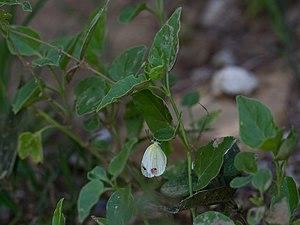
Eurema messalina est un insecte lépidoptère de la famille des Pieridae, de la sous-famille des Coliadinae et du genre Eurema.